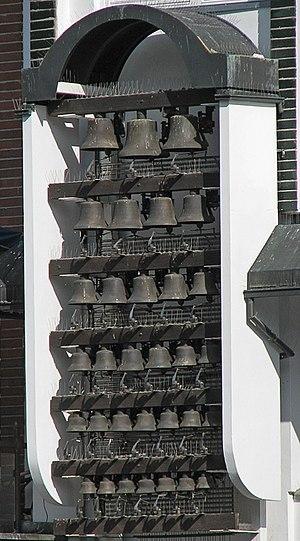
La musique allemande semble tout entière vouée à la musique classique, tant du point de vue vocal qu'instrumental, bien plus que ses voisines, les musiques suisse ou autrichienne qui ont su conserver un folklore très riche. Si les peuples germaniques ont une tradition musicale remontant très loin dans le temps, elle semble s'être affirmée davantage ici au sein de la rigueur et de la joie allemandes. On constate ainsi la quasi-absence de musique traditionnelle au profit d'une musique populaire plus « crue » ou d'une forme plus savante.